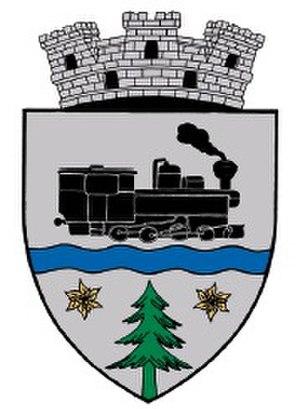
Vișeu de Sus est une ville roumaine du județ de Maramureș, dans la région historique de Transylvanie et dans la région de développement du Nord-Ouest.